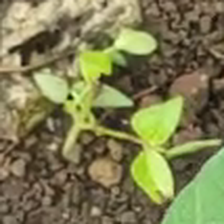
Weed species: Lamber_Quarter_plant(Chenopodium )